Pollution of the Ganges

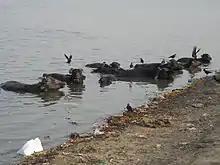
Pollution in the Ganges

The Ganga Action Plan (GAP) was launched by Rajiv Gandhi, then Prime Minister of India, in June 1985. It covered 25 Class I towns (6 in Uttar Pradesh, 4 in Bihar, and 15 in West Bengal), with 862.59 crore spent. The main objective was to improve water quality through the interception, diversion, and treatment of domestic sewage and to prevent toxic and industrial chemical wastes from identified polluting units from entering the river. The other objectives of the GAP are as follows: